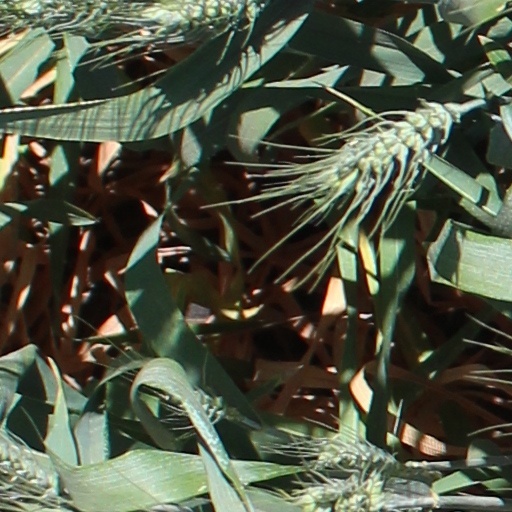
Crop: wheat